Chunky Panday

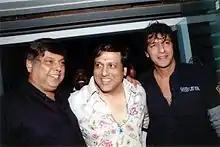
Panday with David Dhawan and Govinda

Panday debuted his acting career with the 1987 multi-starer film "Aag Hi Aag" opposite Neelam Kothari. Film producer Pahlaj Nihalani gave Panday his first break in 1987 by signing him up for two films, his debut film and Paap Ki Duniya. His second successful film was "Paap Ki Duniya" with Sunny Deol and Neelam. Subsequently, Panday appeared in many multi-hero films from 1987 to 1993. In 1988, Panday was appreciated for his supporting role in N. Chandra's film "Tezaab" featuring Anil Kapoor and Madhuri Dixit. Panday played the character of Babban, Munna's (Anil Kapoor) friend. For his performance in "Tezaab", Panday was nominated for the Filmfare Award for the Best Supporting Actor.